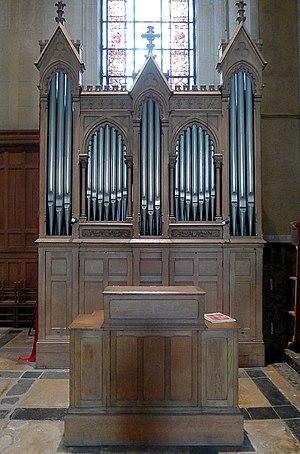
Eglise Saint-Denys-du-Saint-Sacrement (orgue) - Paris III